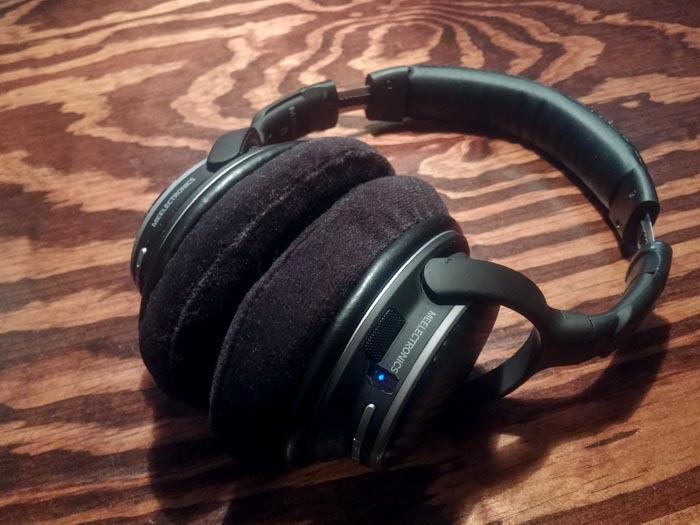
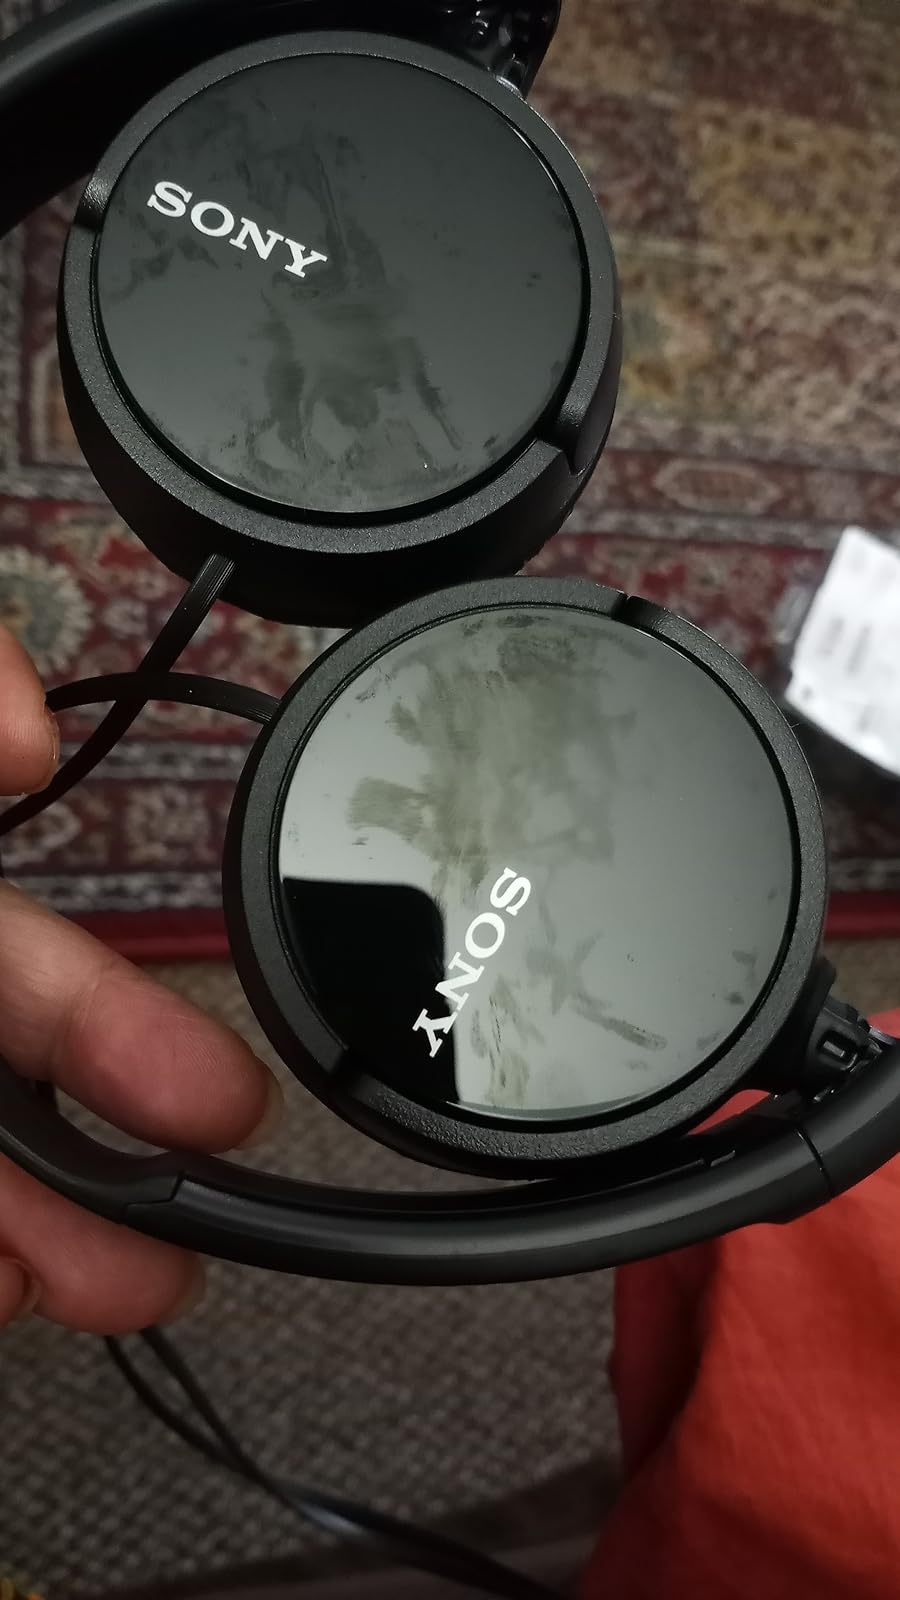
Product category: headphones
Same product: no